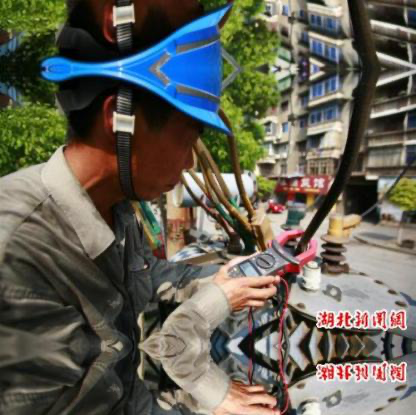
Objects in the image:
label: helmet
label: helmet